Mail and Female

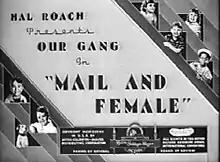
Title card

Mail and Female is a 1937 "Our Gang" short comedy film directed by Fred C. Newmeyer. It was the 160th "Our Gang" short to be released.